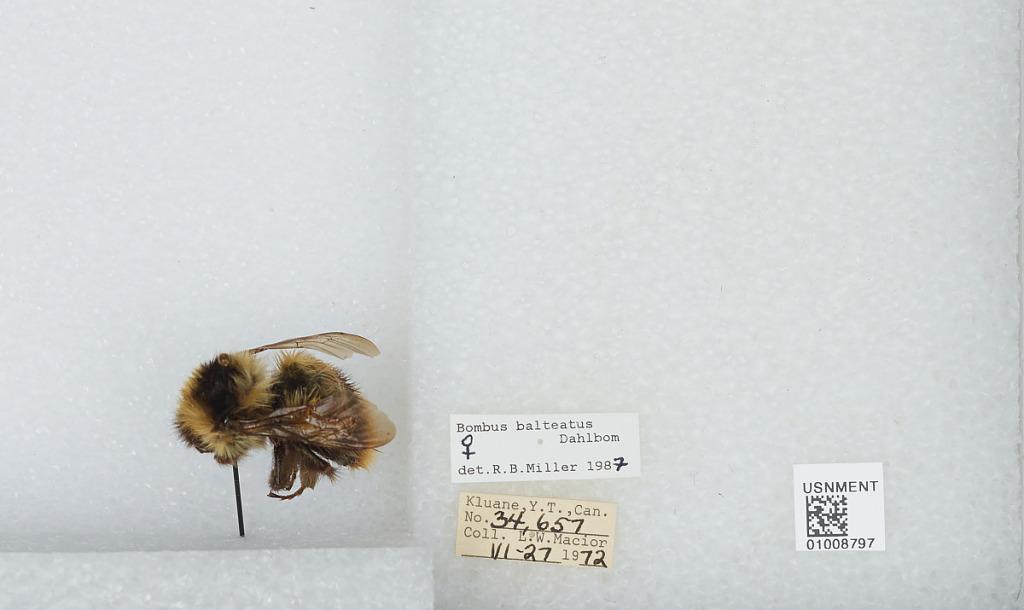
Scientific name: Bombus (Alpinobombus) balteatus Dahlbom
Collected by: L. Macior
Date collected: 1972-6-27
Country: Canada
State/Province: Yukon Territory
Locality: Kluane
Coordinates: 60.75, -139.5
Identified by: Miller, R. B.